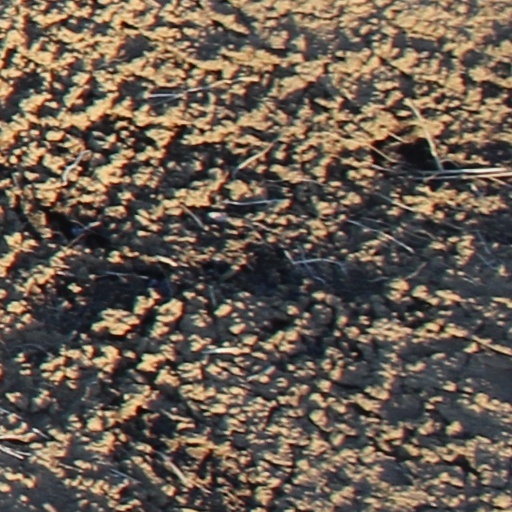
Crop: wheat